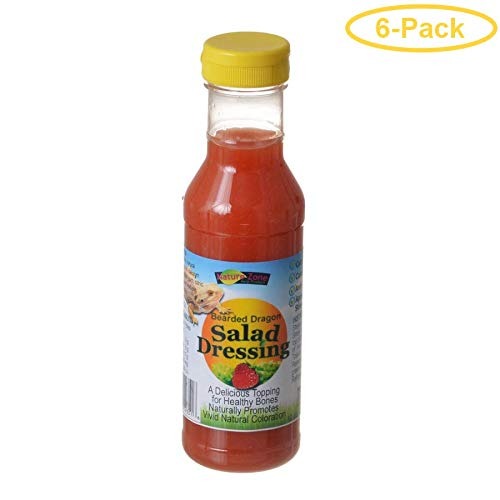
Item Name: Nature Zone Bearded Dragon Salad Dressing 12 oz - Pack of 6
Value: 72.0
Unit: Ounce

Price: 17.485